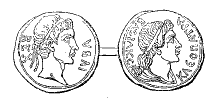
คลีโอพัตรา เซเลเนที่ 2

คลีโอพัตรา เซเลเนที่ 2 (กรีก: Κλεοπάτρα Σελήνη; ประสูติ 40 ปีก่อนคริสตกาล - 6 ปีก่อนคริสตกาลRoller, p. 77) และยังเป็นที่รู้จักกันในนาม คลีโอพัตราที่ 8 แห่งอียิปต์หรือคลีโอพัตราที่ 8 เป็นเจ้าหญิงแห่งราชวงศ์ปโตเลมีและเป็นพระราชธิดาพระองค์เดียวของพระนางคลีโอพัตรา กับแม่ทัพมาร์ค แอนโทนี พระองค์มีพระเชษฐาฝาแฝดนามว่า เจ้าชายอเล็กซานเดอร์ เฮลิออส ชื่อที่สองของพระองค์เป็นภาษากรีกโบราณและสมัยใหม่หมายถึง ดวงจันทร์และยังหมายถึงเทพธิดาไททันนามว่า เซลีนี ซึ่งเป็นพระเชษฐาของพระองค์นามว่า เฮลิออส ซึ่งหมายถึงดวงอาทิตย์ และเทพไททันแห่งดวงอาทิตย์นามว่า เฮลิออส พระองค์มีเชื้อสายชาวกรีก-โรมัน พระองค์ทรงประสูติ ได้รับการเลี้ยงดูและการศึกษาในเมืองอเล็กซานเดรียในอียิปต์โบราณ|อียิปต์ พระองค์เป็นผู้ปกครองแห่งซิเรเนและลิเบียRoller, p. 76–81
== อ้างอิง ==
หมวดหมู่:ราชวงศ์ทอเลมี
หมวดหมู่:บุคคลที่เกิดในปี พ.ศ. 504
หมวดหมู่:บุคคลที่เสียชีวิตในปี พ.ศ. 538